2005 Tour de France, Stage 12 to Stage 21

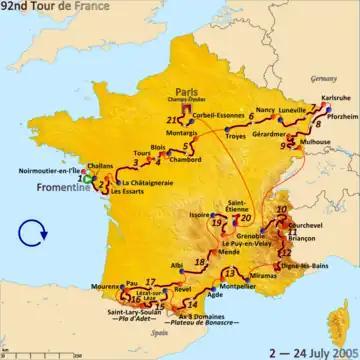
Route of the 2005 Tour de France

The 2005 Tour de France was the 92nd edition of Tour de France, one of cycling's Grand Tours. The Tour began in Fromentine with an individual time trial on 2 July and Stage 12 occurred on 14 July with a hilly stage from Briançon. The race finished on the Champs-Élysées in Paris, on 24 July.